Family of Vladimir the Great

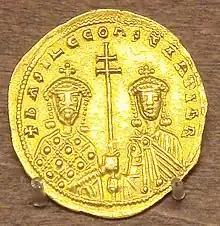
"Histamenon" of Anna's brothers Basil II and Constantine VIII

An unnamed Greek woman, who was originally a nun, is mentioned "sub anno" 977 by the PVL as having been captured by Vladimir's father Svyatoslav I in Bulgaria and married to his lawful heir Yaropolk I. The PVL reports that, after Vladimir's troops had killed his brother Yaropolk I at the end of the Feud of the Sviatoslavichi, he took (raped?) his late brother's wife: "Now Vladimir had intercourse with his [dead] brother [Yaropolk]'s wife, a Greek woman, and she became pregnant, and from her was born Svyatopolk." This is later confirmed: "The Greek woman bore him Svyatopolk." Thus, Sviatopolk was probably the eldest of Vladimir's sons, although both the PVL and the "Skazanie" disparagingly called him "the son of two fathers", and the latter explicitly claimed Yaropolk was Sviatopolk's real father. Hollingsworth (1992) noted: "While the "Tale" ["Skazanie" of Boris and Gleb] clearly indicates that Jaropolk was Svjatopolk's biological father, the account in the PVL's 977 entry (PSRL 1:78; 2:63) is more ambiguous. As a result, some scholars believe that Volodimer was Svjatopolk's actual father, while others assert that Volodimer only adopted him. In either case, it is doubtful that the Kievans made a distinction between "lawful" and "unlawful" wives or between "legitimate" and "illegitimate" offspring. There is no evidence that Volodimer treated Svjatopolk any differently than he did his other sons." On the other hand, Nestor's "Chtenie" of Boris and Gleb makes no mention of Yaropolk, did not question Volodimer's fatherhood, and understood Sviatopolk to be Boris' elder brother: "[The devil] entered the heart of his [Boris'] elder brother, who was named Svjatopolk."